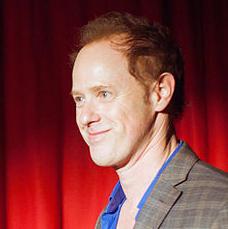
Age: 49